How the Irish Saved Civilization

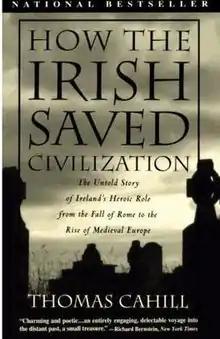

How the Irish Saved Civilization: The Untold Story of Ireland's Heroic Role from the Fall of Rome to the Rise of Medieval Europe is a non-fiction historical book written by Thomas Cahill.